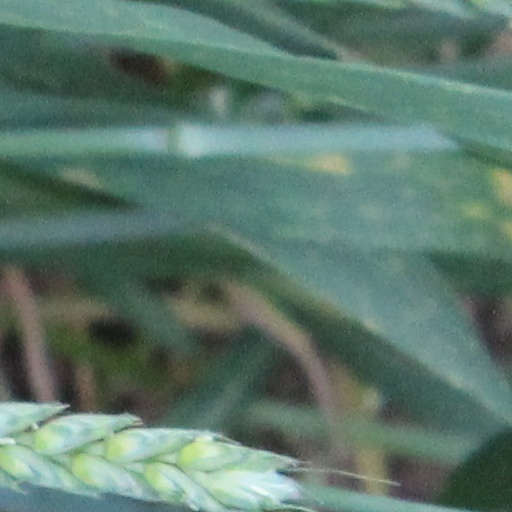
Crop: wheat